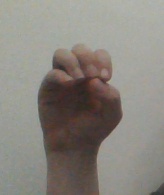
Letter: ha